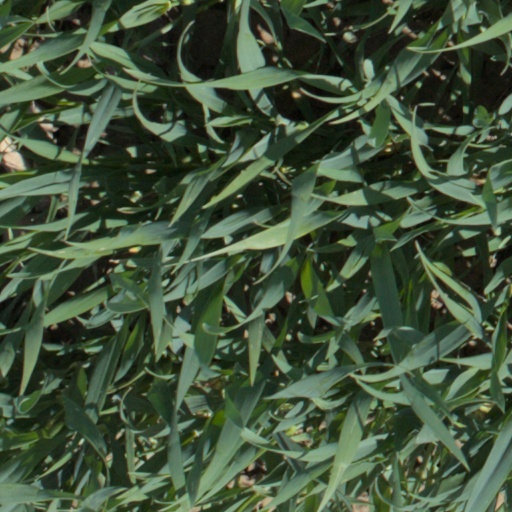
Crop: wheat